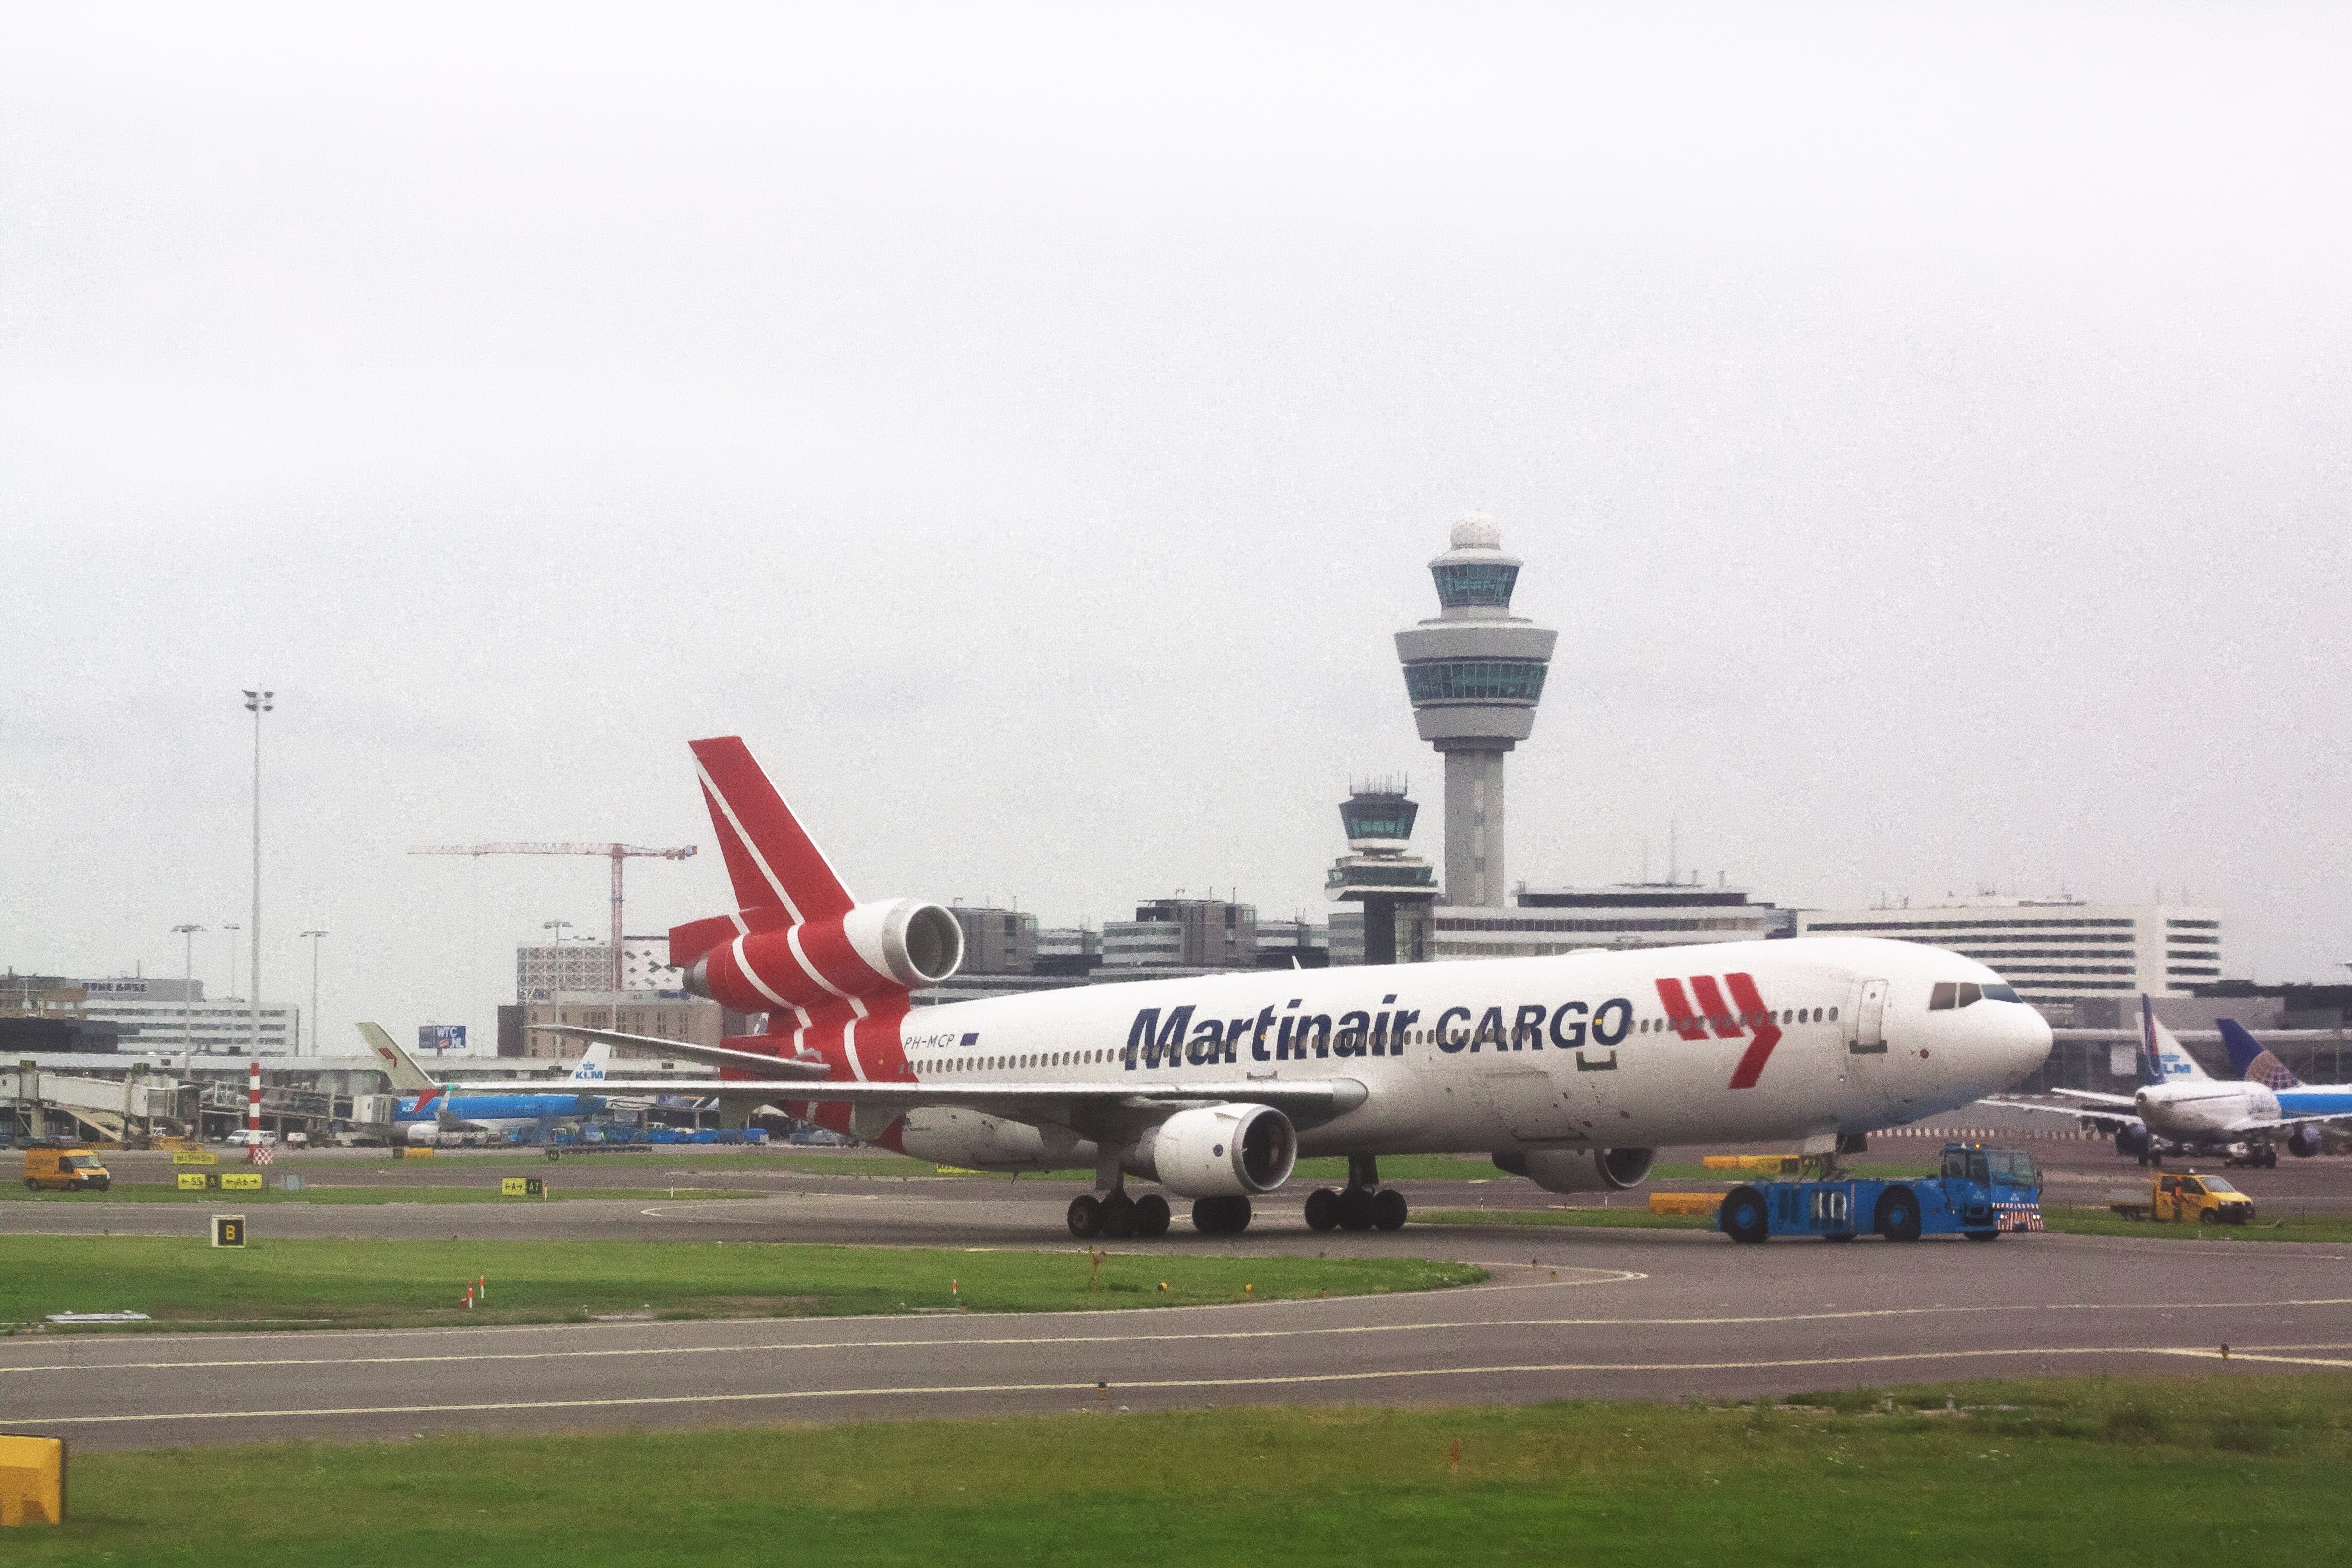
architecture, building, airport, travel, airplane, tarmac, aircraft, transport, vehicle, airline, tower, aviation, flight, amsterdam, international, arrival, infrastructure, airliner, cargo, runway, airbus, landing, schiphol, boeing, takeoff, clearance, jet aircraft, airbus a330, boeing 777, control center, boeing 767, air travel, atmosphere of earth, wide body aircraft, narrow body aircraft, airport apron, aviation safety